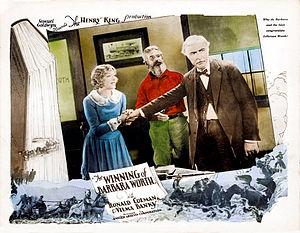
La Conquête de Barbara Worth est un film muet américain réalisé par Henry King, sorti en 1926. Il marque les débuts au cinéma de Gary Cooper.
Paul McAllister est un acteur américain, né le 30 juin 1875 à New York — Arrondissement de Brooklyn, mort le 8 juin 1955 à Santa Monica.